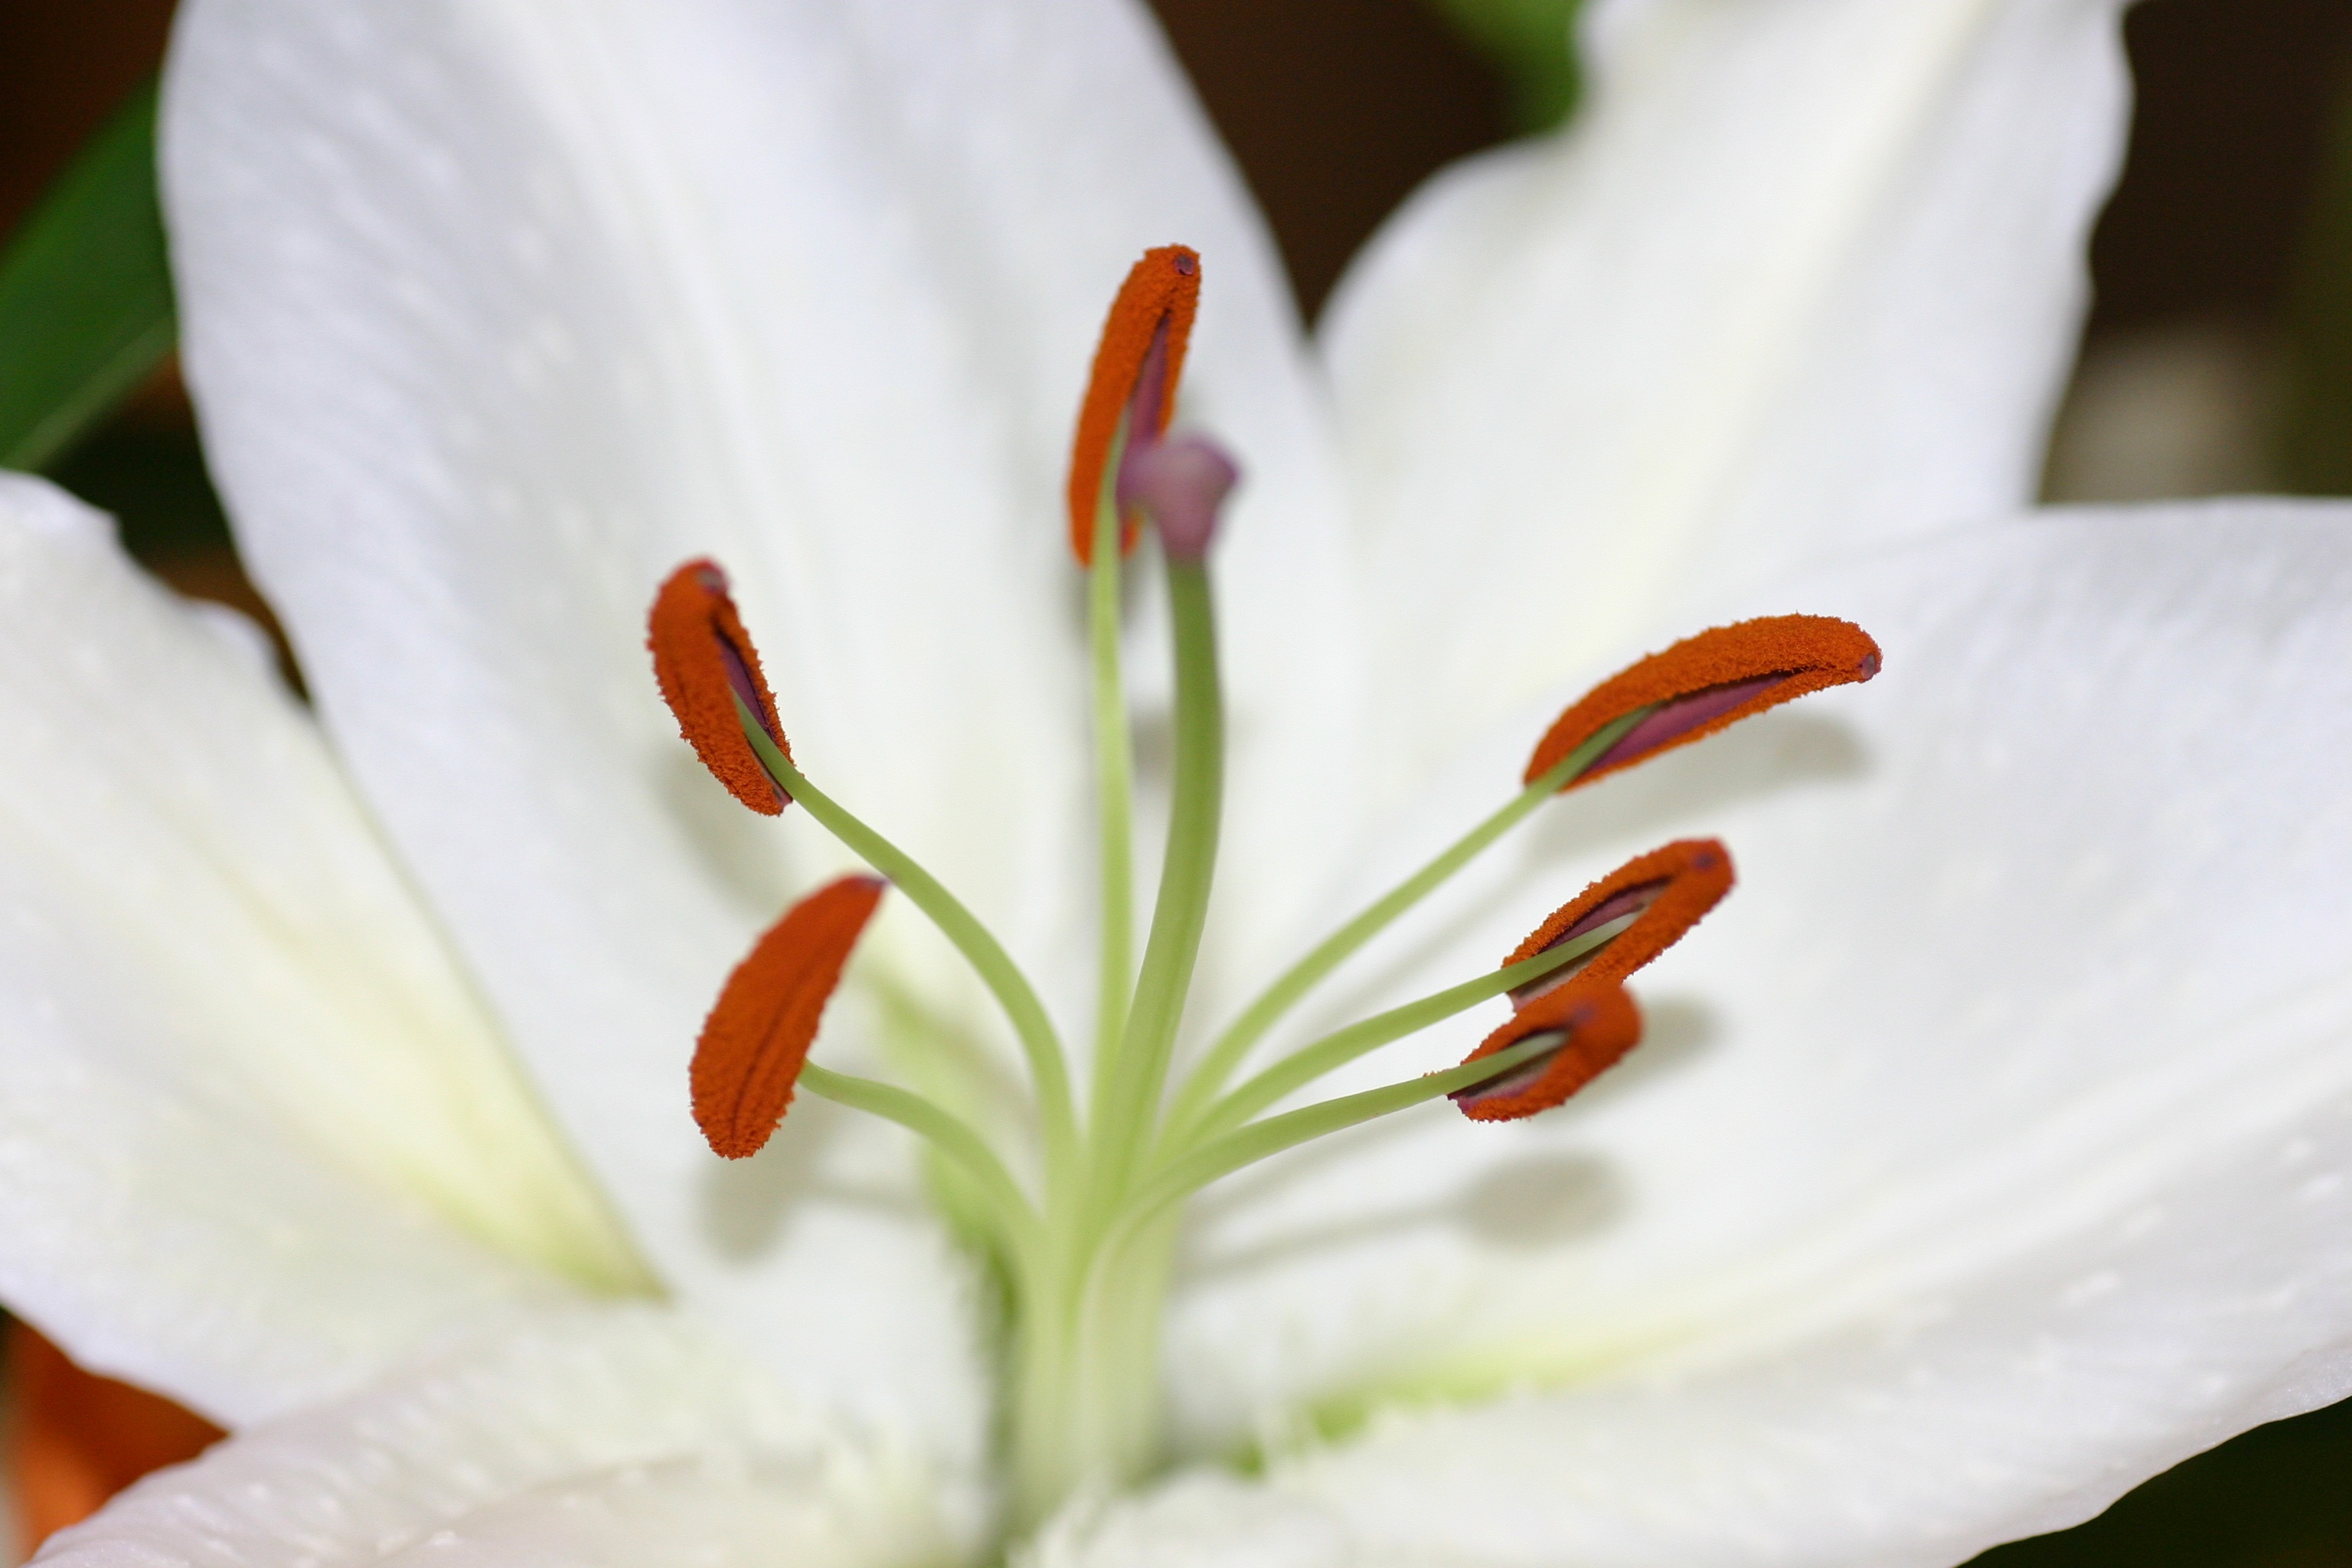
nature, blossom, plant, white, leaf, flower, petal, floral, bouquet, botany, flora, flowers, close up, lily, snowdrop, macro photography, flowering plant, white lily, plant stem, land plant